Evan Royster

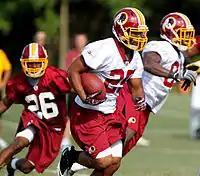
Royster (center) at Redskins training camp in 2011.

Royster was selected in the sixth round with the 177th overall pick in the 2011 NFL draft by the Washington Redskins.